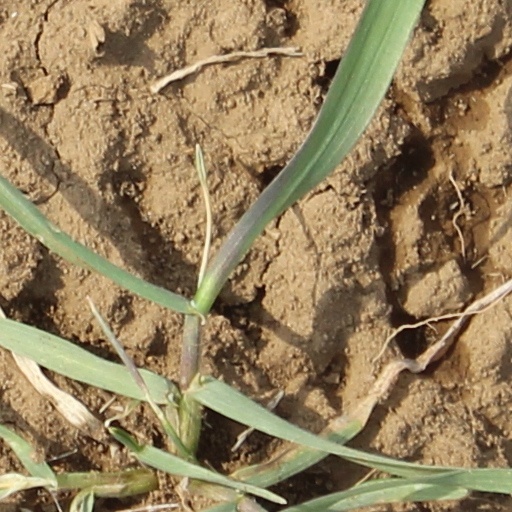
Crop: wheat